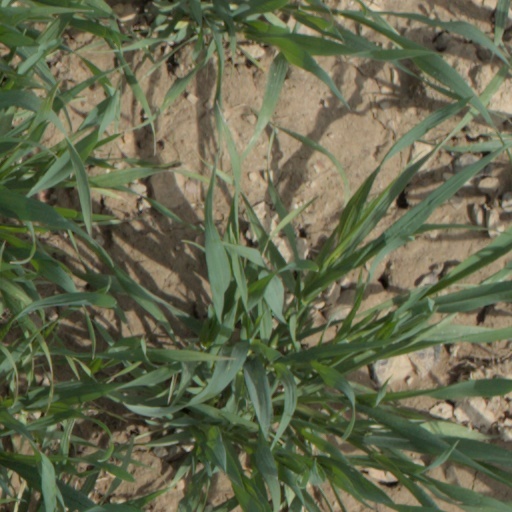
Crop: wheat